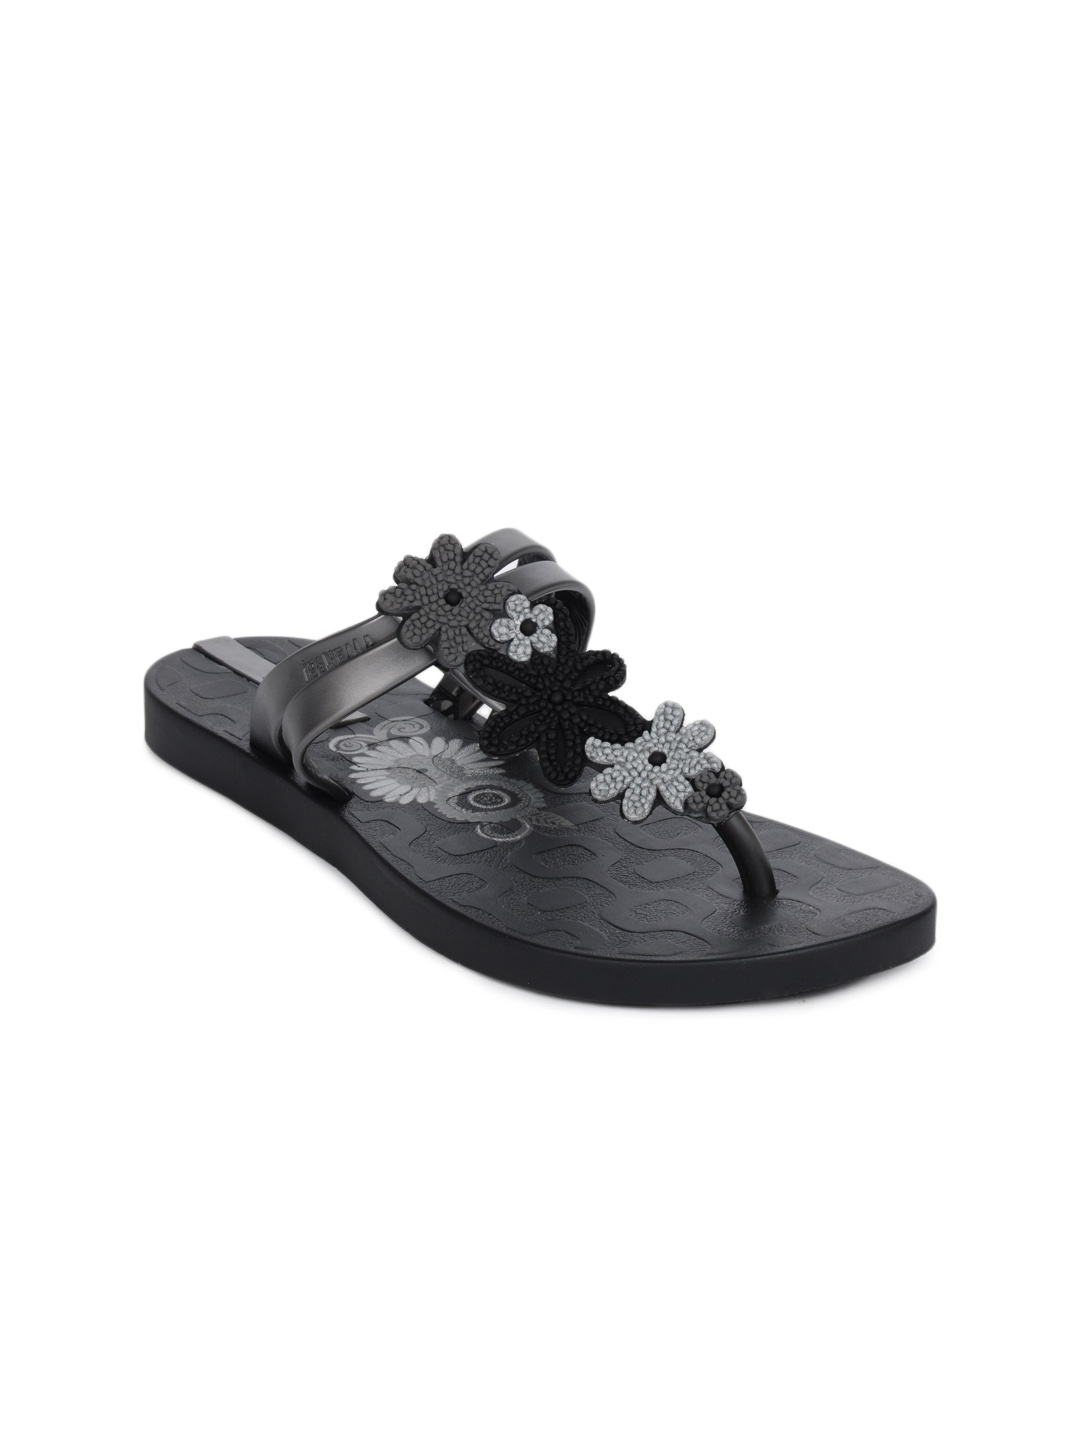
iPanema Women Ritmos Black Flats
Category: Footwear / Shoes / Heels
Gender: Women
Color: Black
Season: Winter 2012
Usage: Casual